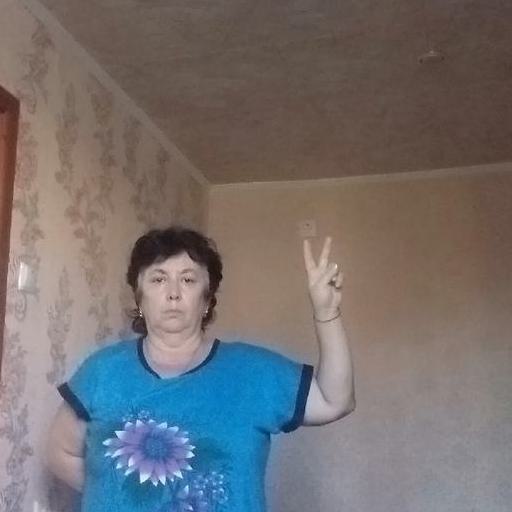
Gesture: peace